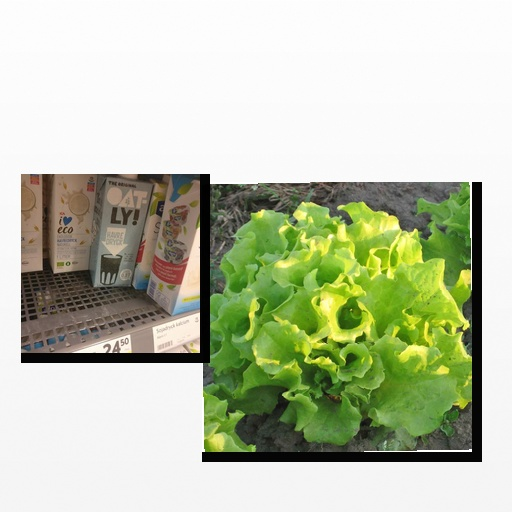
Food items: oat_milk, lettuce